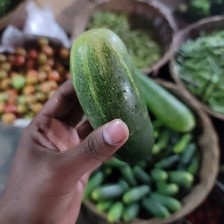
Label: cucumber